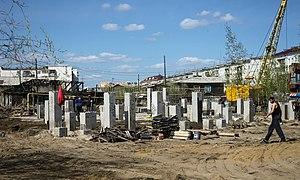
Construction sur Pergélisol dans le centre de Yakoutsk
Le pergélisol, parfois désigné par le terme anglais permafrost, est la partie d'un cryosol gelée en permanence, au moins pendant deux ans, et de ce fait imperméable.
Iakoutsk ou Yakoutsk, est une ville de Russie, en Sibérie centrale. La ville, incluse dans la région économique d'Extrême-Orient, est la capitale de la république de Sakha. Sa population s'élève à 307 911 habitants en 2017.